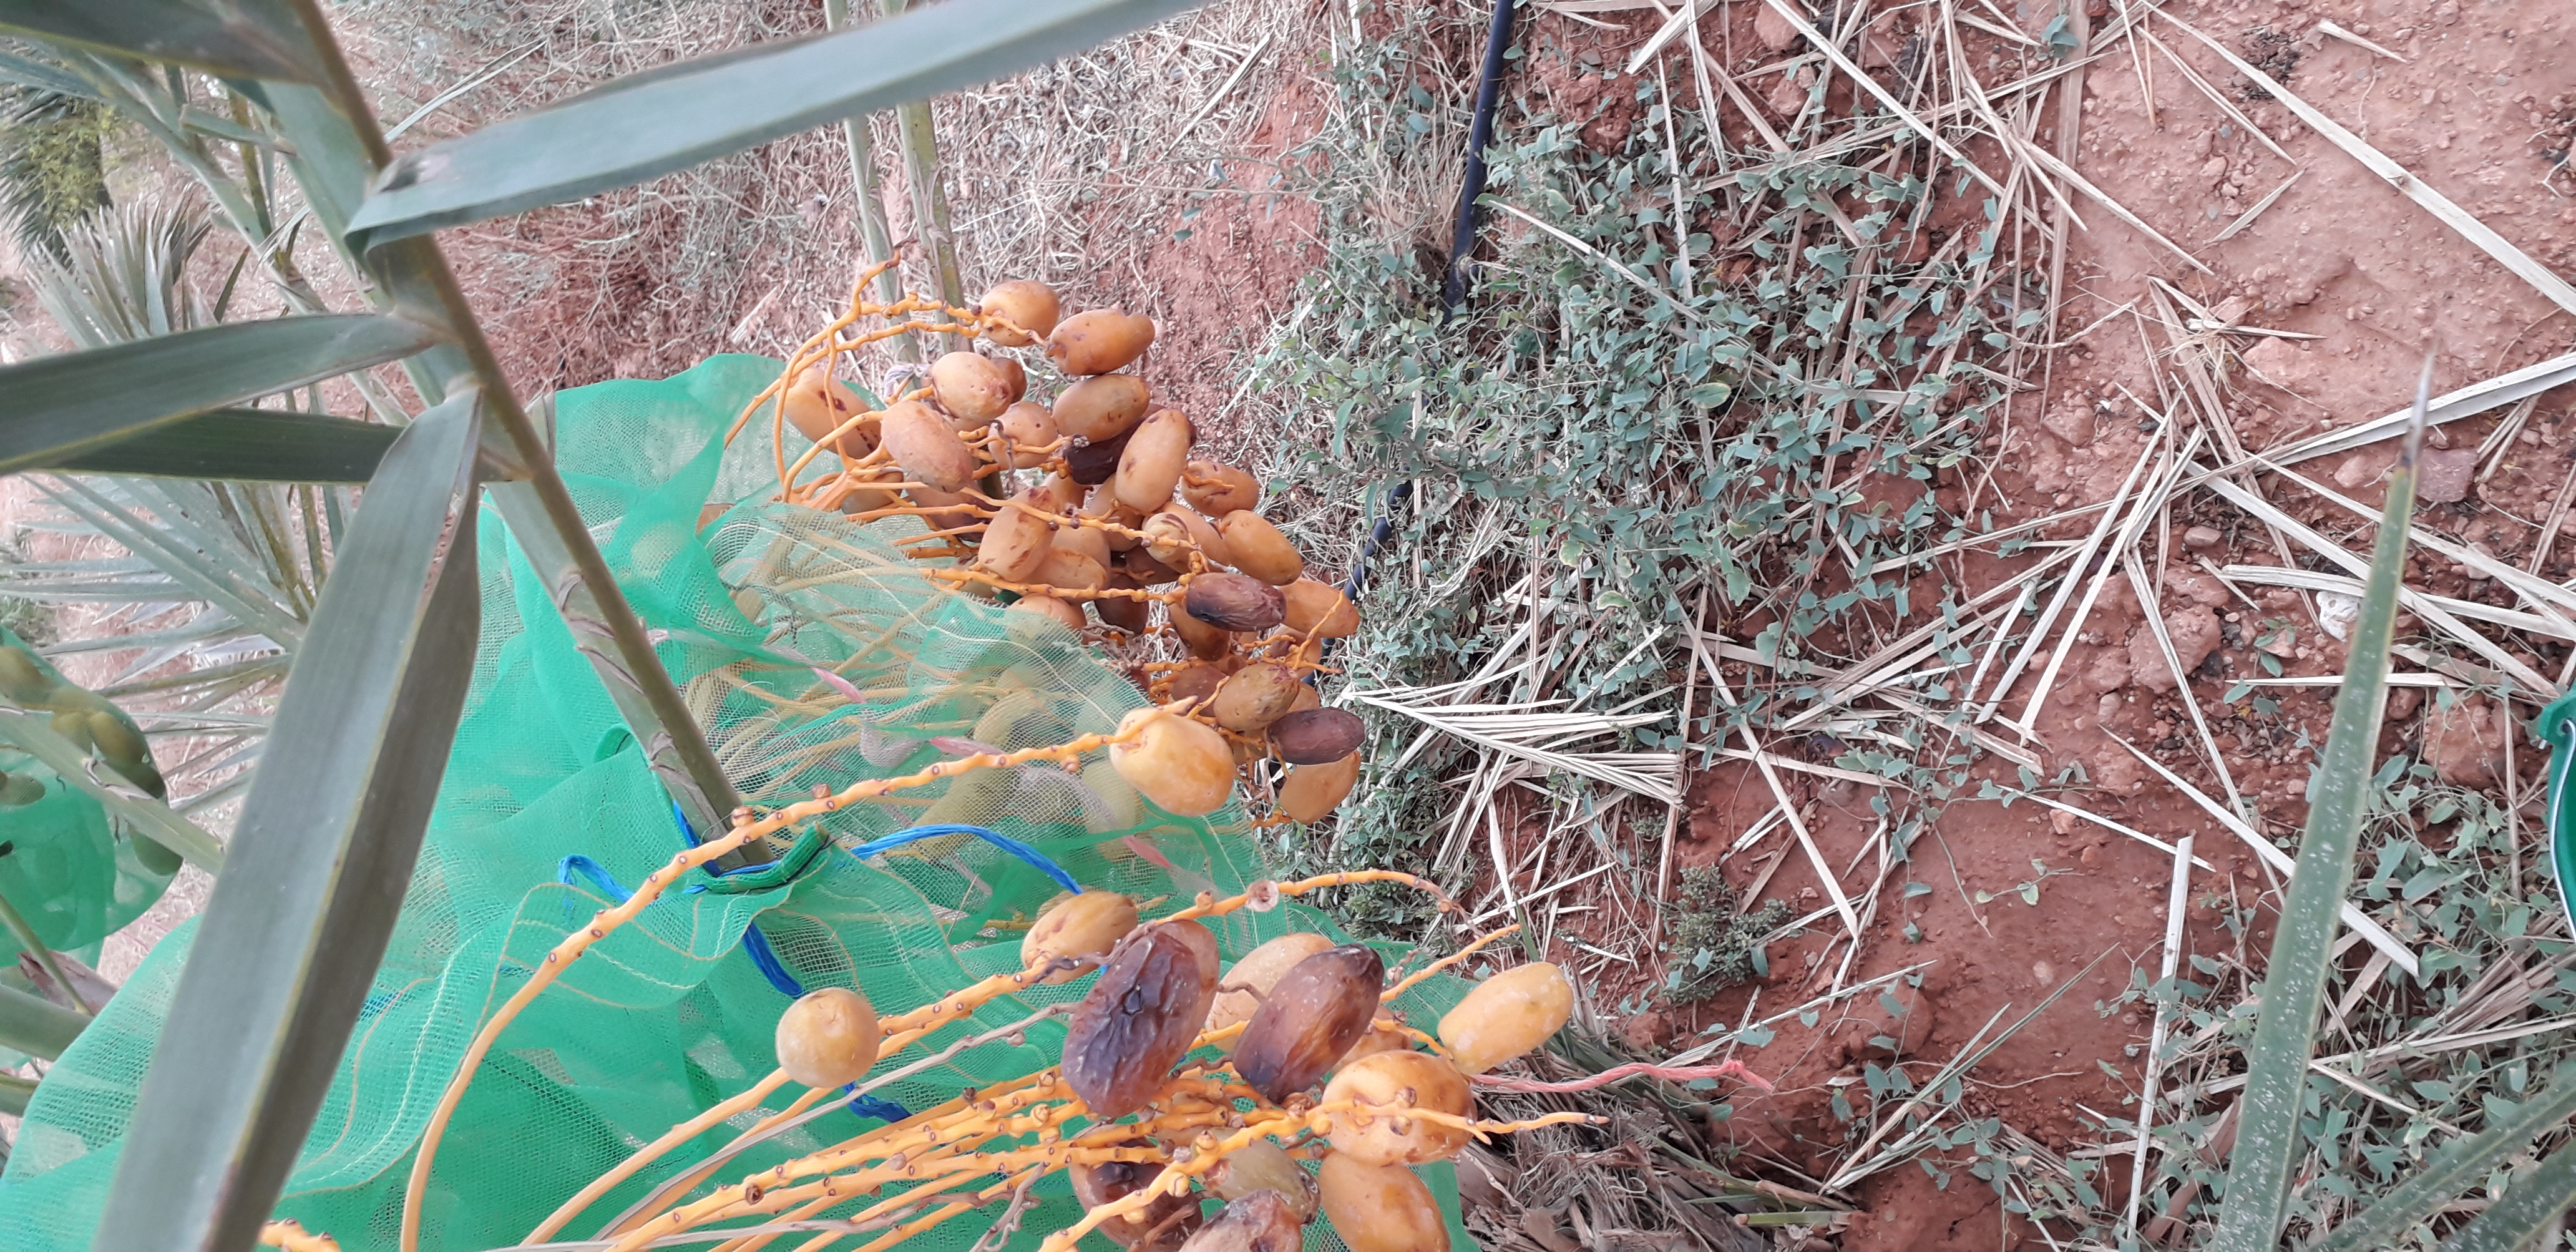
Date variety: Boumajhoul